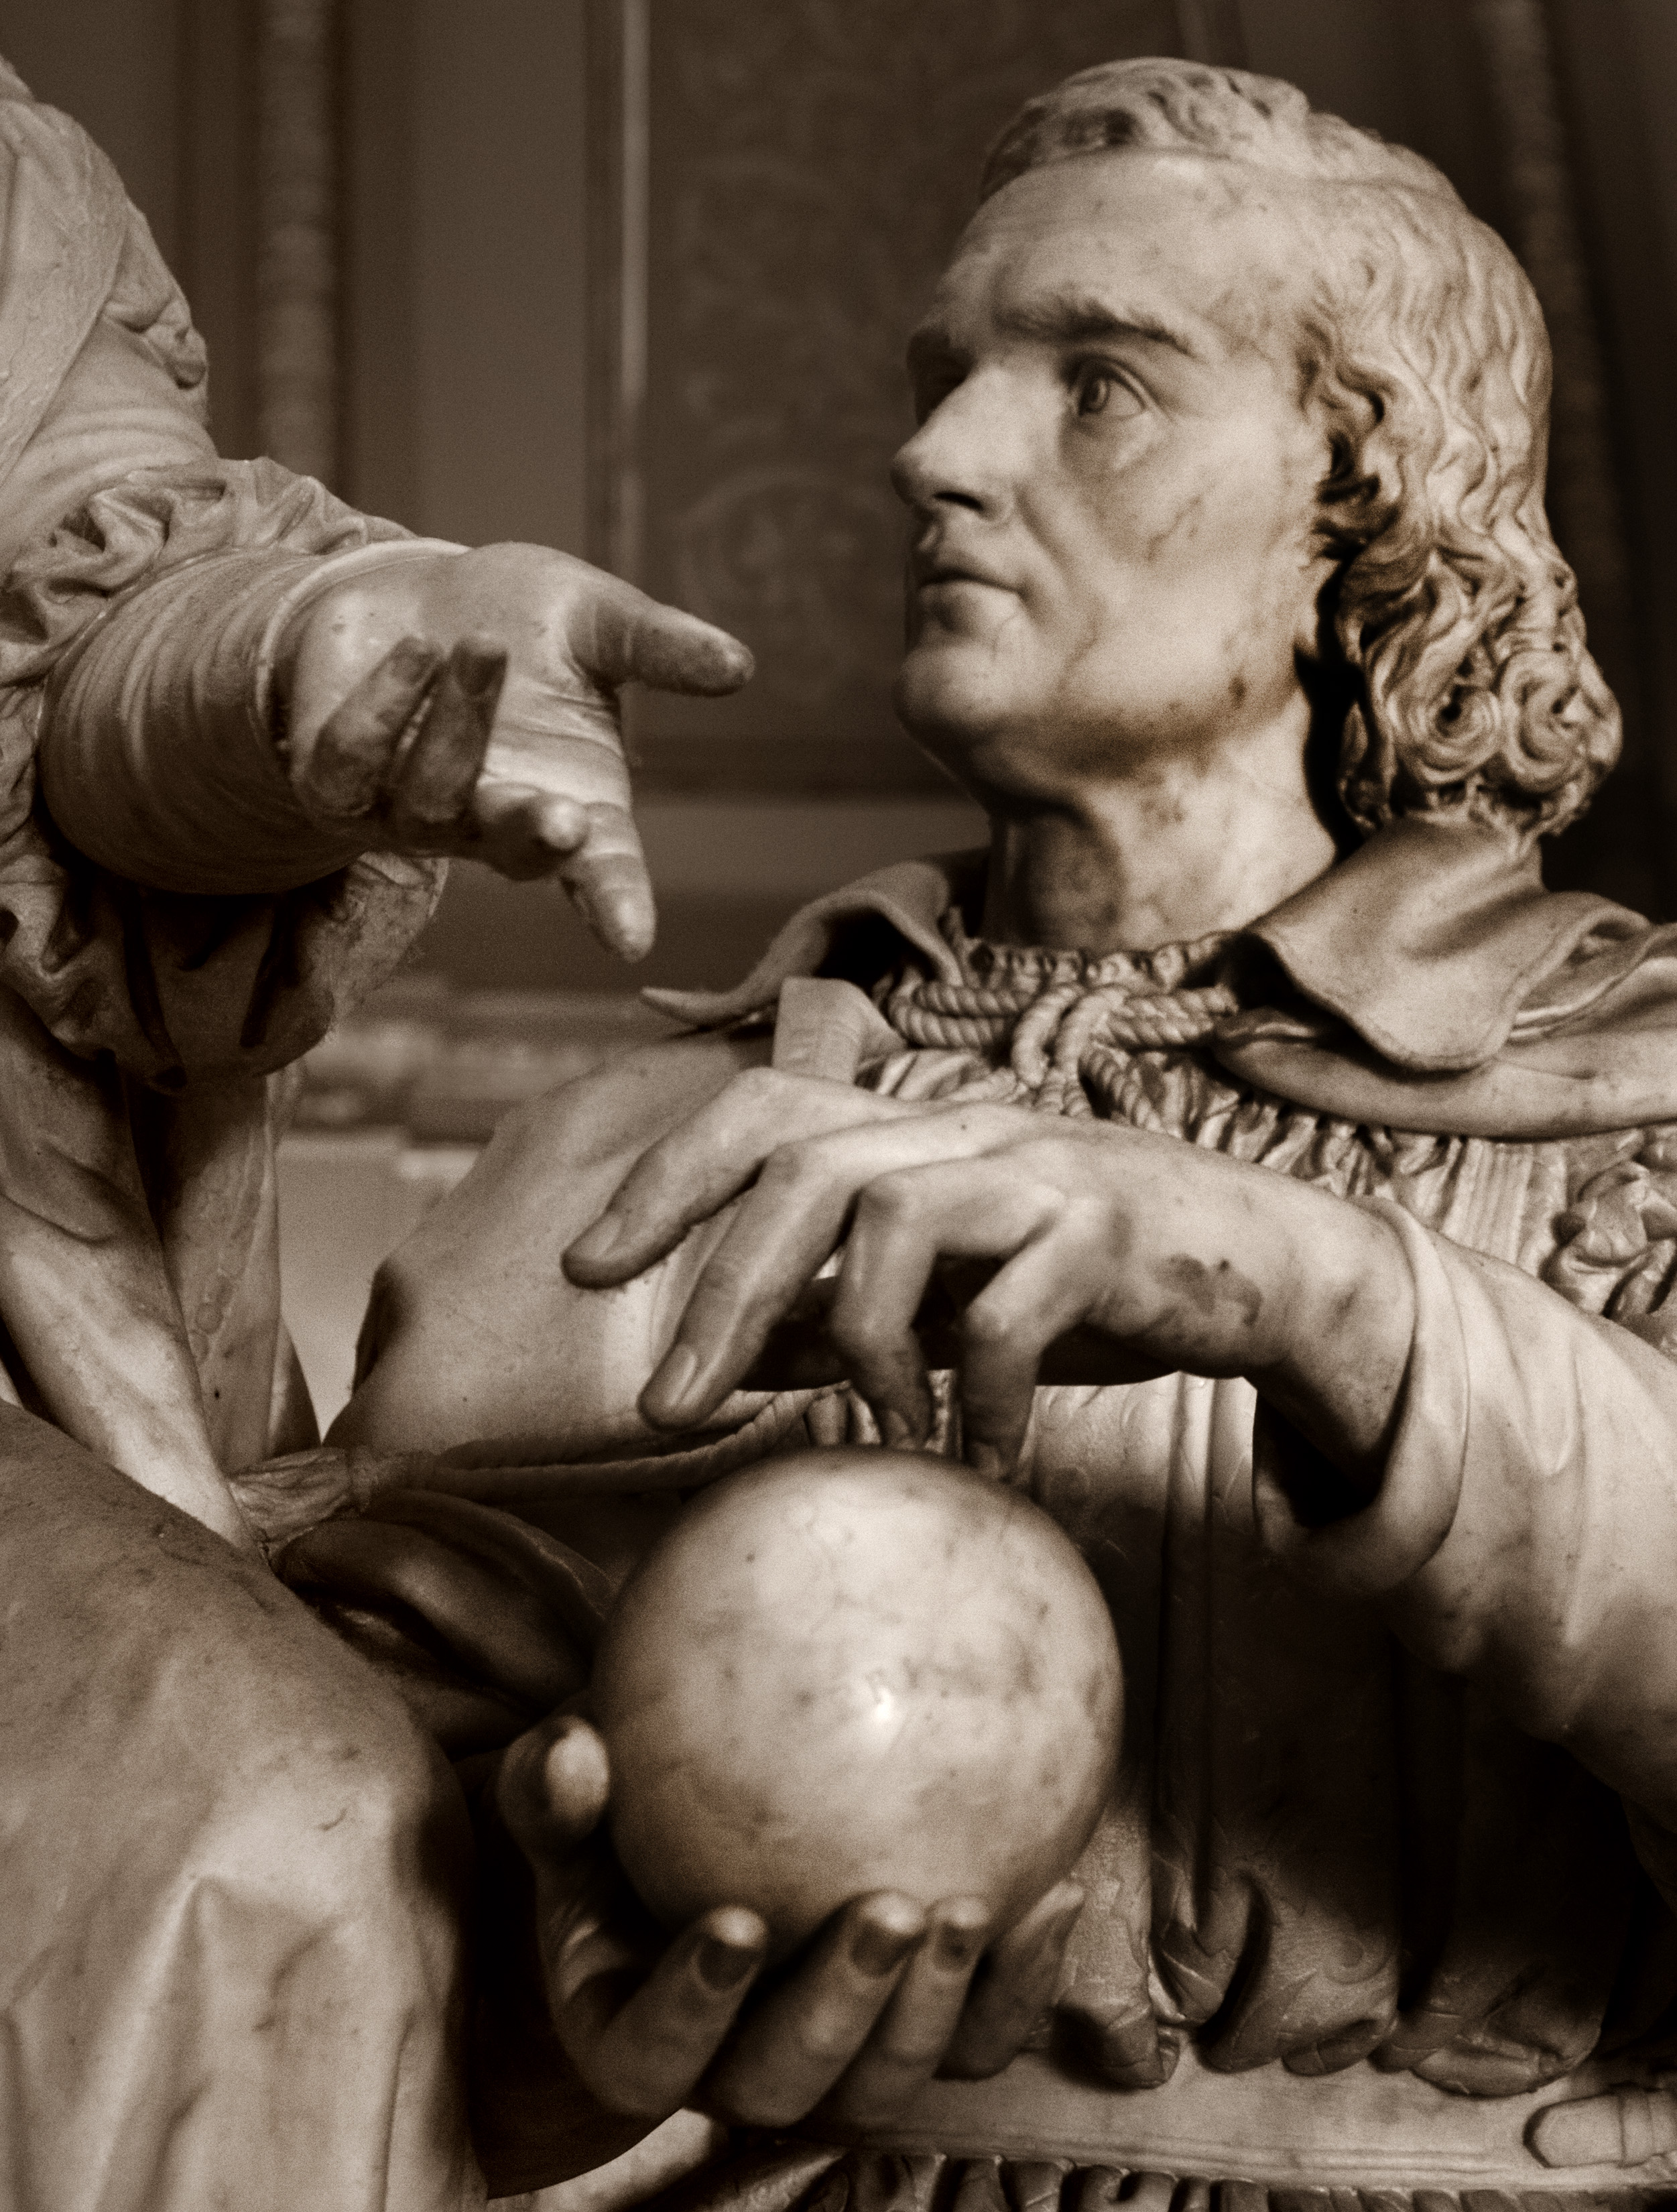
man, black and white, round, monument, statue, portrait, monochrome, california, globe, world, bw, sculpture, art, photograph, carving, columbus, christopher, colon, sacramento, mythology, isabella, monochrome photography, ancient history, human positions